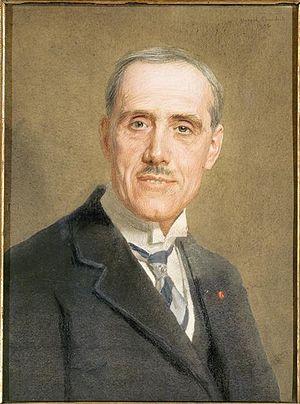
La rue Maurice-et-Louis-de-Broglie est une voie du 13ᵉ arrondissement de Paris, en France.